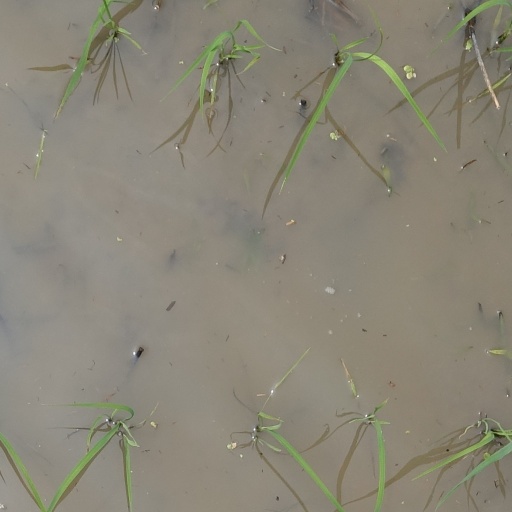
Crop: rice